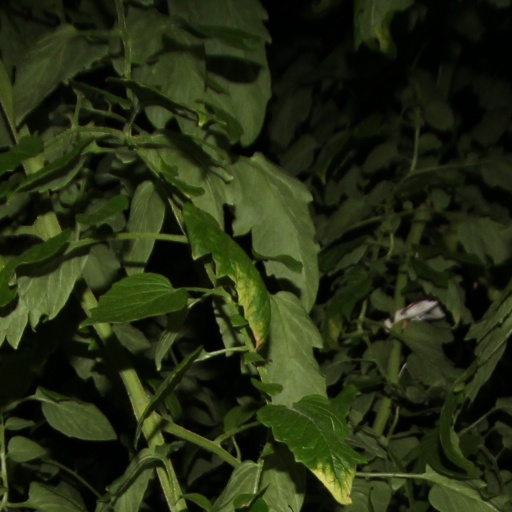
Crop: tomato